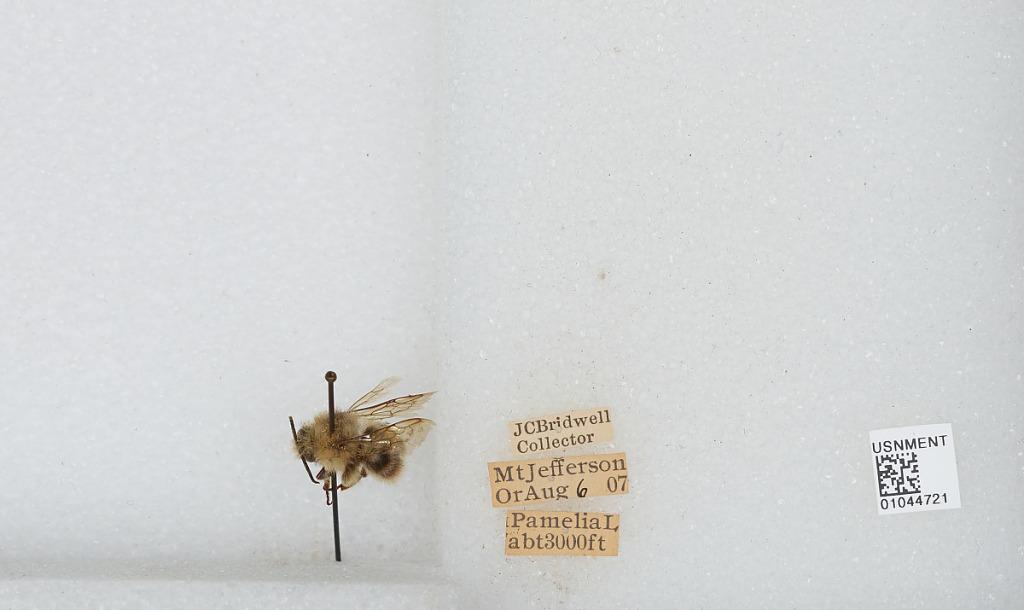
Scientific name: Bombus sp.
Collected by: J. Bridwell
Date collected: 1907-8-6
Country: United States
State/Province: Oregon
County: Linn
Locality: Mount Jefferson, Pamelia Lake
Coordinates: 44.6517, -121.845